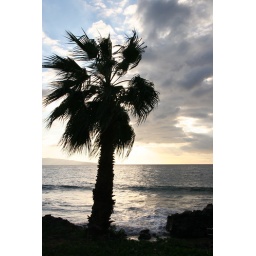
Above this palm tree we saw a face in the clouds, see if you can spot it!